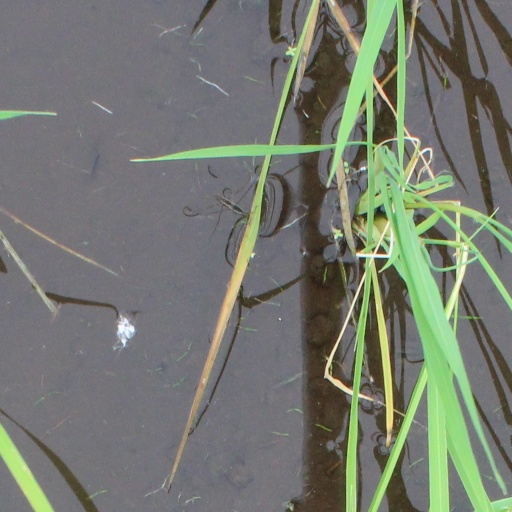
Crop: rice